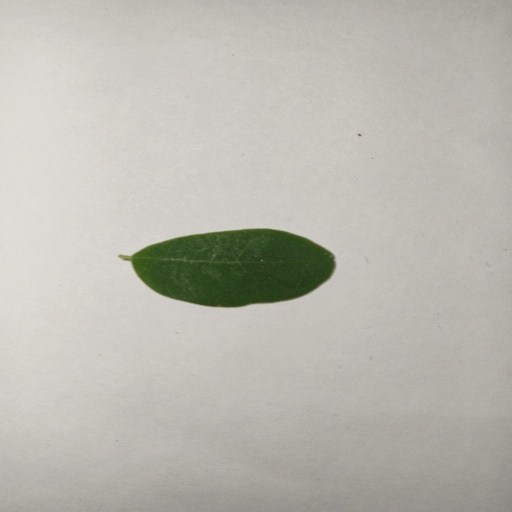
Species: Sojina
Leaf condition: Healthy Leaf